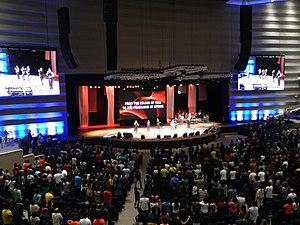
L'évangélisme, couramment nommé christianisme évangélique ou encore protestantisme évangélique, est une branche du christianisme.
Christ's Commission Fellowship est une megachurch chrétienne évangélique non-dénominationnelle et un regroupement d'églises basée à Pasig, dans le Grand Manille aux Philippines. Son pasteur principal est Peter Tan-Chi.
Culte est le nom donné aux offices religieux chrétiens protestants ou évangéliques. Ils sont définis comme un moment que le chrétien passe avec Dieu au cours duquel le fidèle rend honneur à Dieu par la louange et l'adoration, où il dialogue avec Lui par la prière, et où il reçoit un enseignement spirituel et théologique fondé sur la lecture et l'explication de textes bibliques.
Le christianisme non dénominationnel ou christianisme post-dénominationnel est un courant théologique chrétien évangélique qui regroupe des Églises et des organisations qui ne sont pas formellement affiliées à un mouvement dénominationnel évangélique.